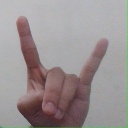
अक्षर: श